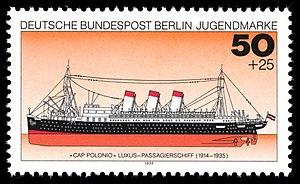
La Hamburg Südamerikanische Dampfschifffahrts-Gesellschaft, ou plus simplement Hamburg Süd, est une compagnie maritime allemande dont le siège est à Hambourg. Elle a été fondée par onze négociants, le 4 novembre 1871, en tant que société par actions. C'est aujourd'hui une société par commandite spécialisée dans les porte-conteneurs qui appartient au groupe allemand Dr. Oetker. Elle comptait en 2009: 4 791 employés, 148 bateaux en service, et un chiffre d'affaires annuel de 3,193 milliards d'euros.
Le caféier vient de la province de Kaffa, en Éthiopie. Sa culture se répand dans l'Arabie voisine, où sa popularité a profité de la prohibition de l'alcool par l'islam. Appelé K'hawah, qui signifie « revigorant », sa rareté l'a rendu très cher en Europe jusqu'au premier tiers du XVIIIᵉ siècle. Puis sa culture déferle en quatre vagues, Java des années 1720, La Réunion des années 1730-1740, le Suriname des années 1750-1770 et Saint-Domingue des années 1770-1780.